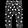
Label: Trouser